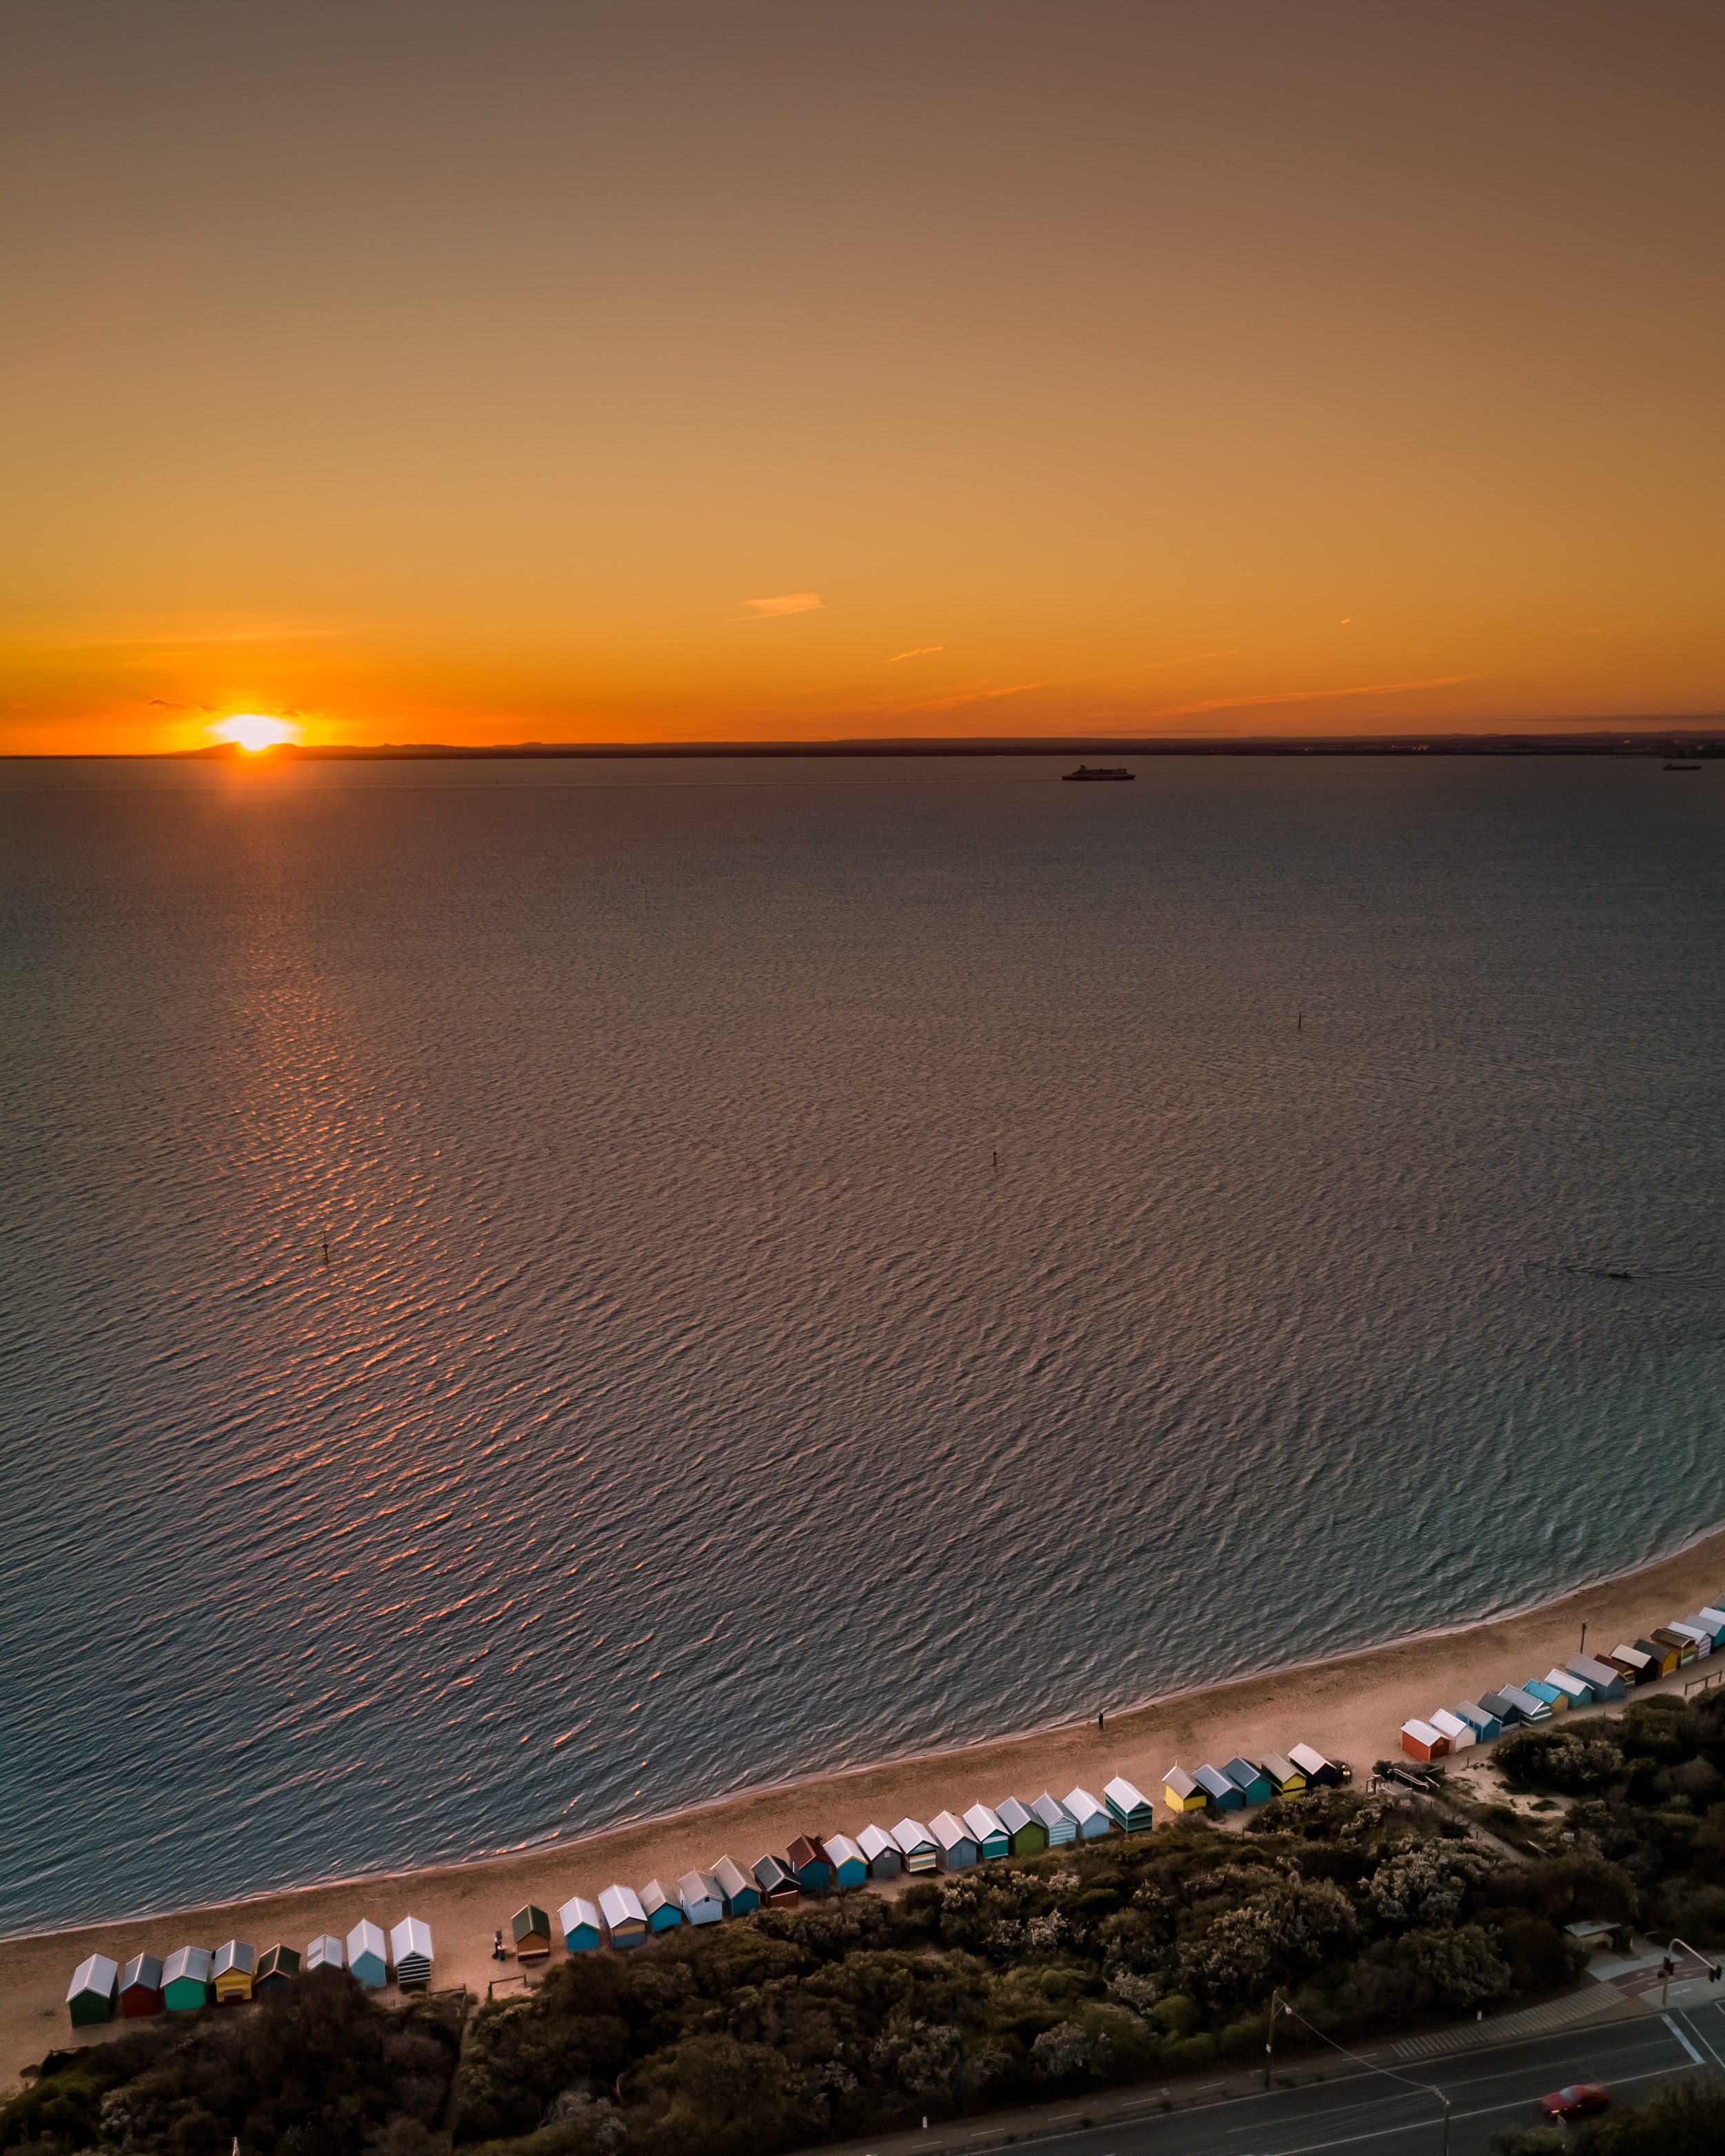
sea, horizon, sky, sunset, water, sunrise, shore, ocean, calm, morning, dawn, evening, dusk, sun, coast, sunlight, coastal and oceanic landforms, afterglow